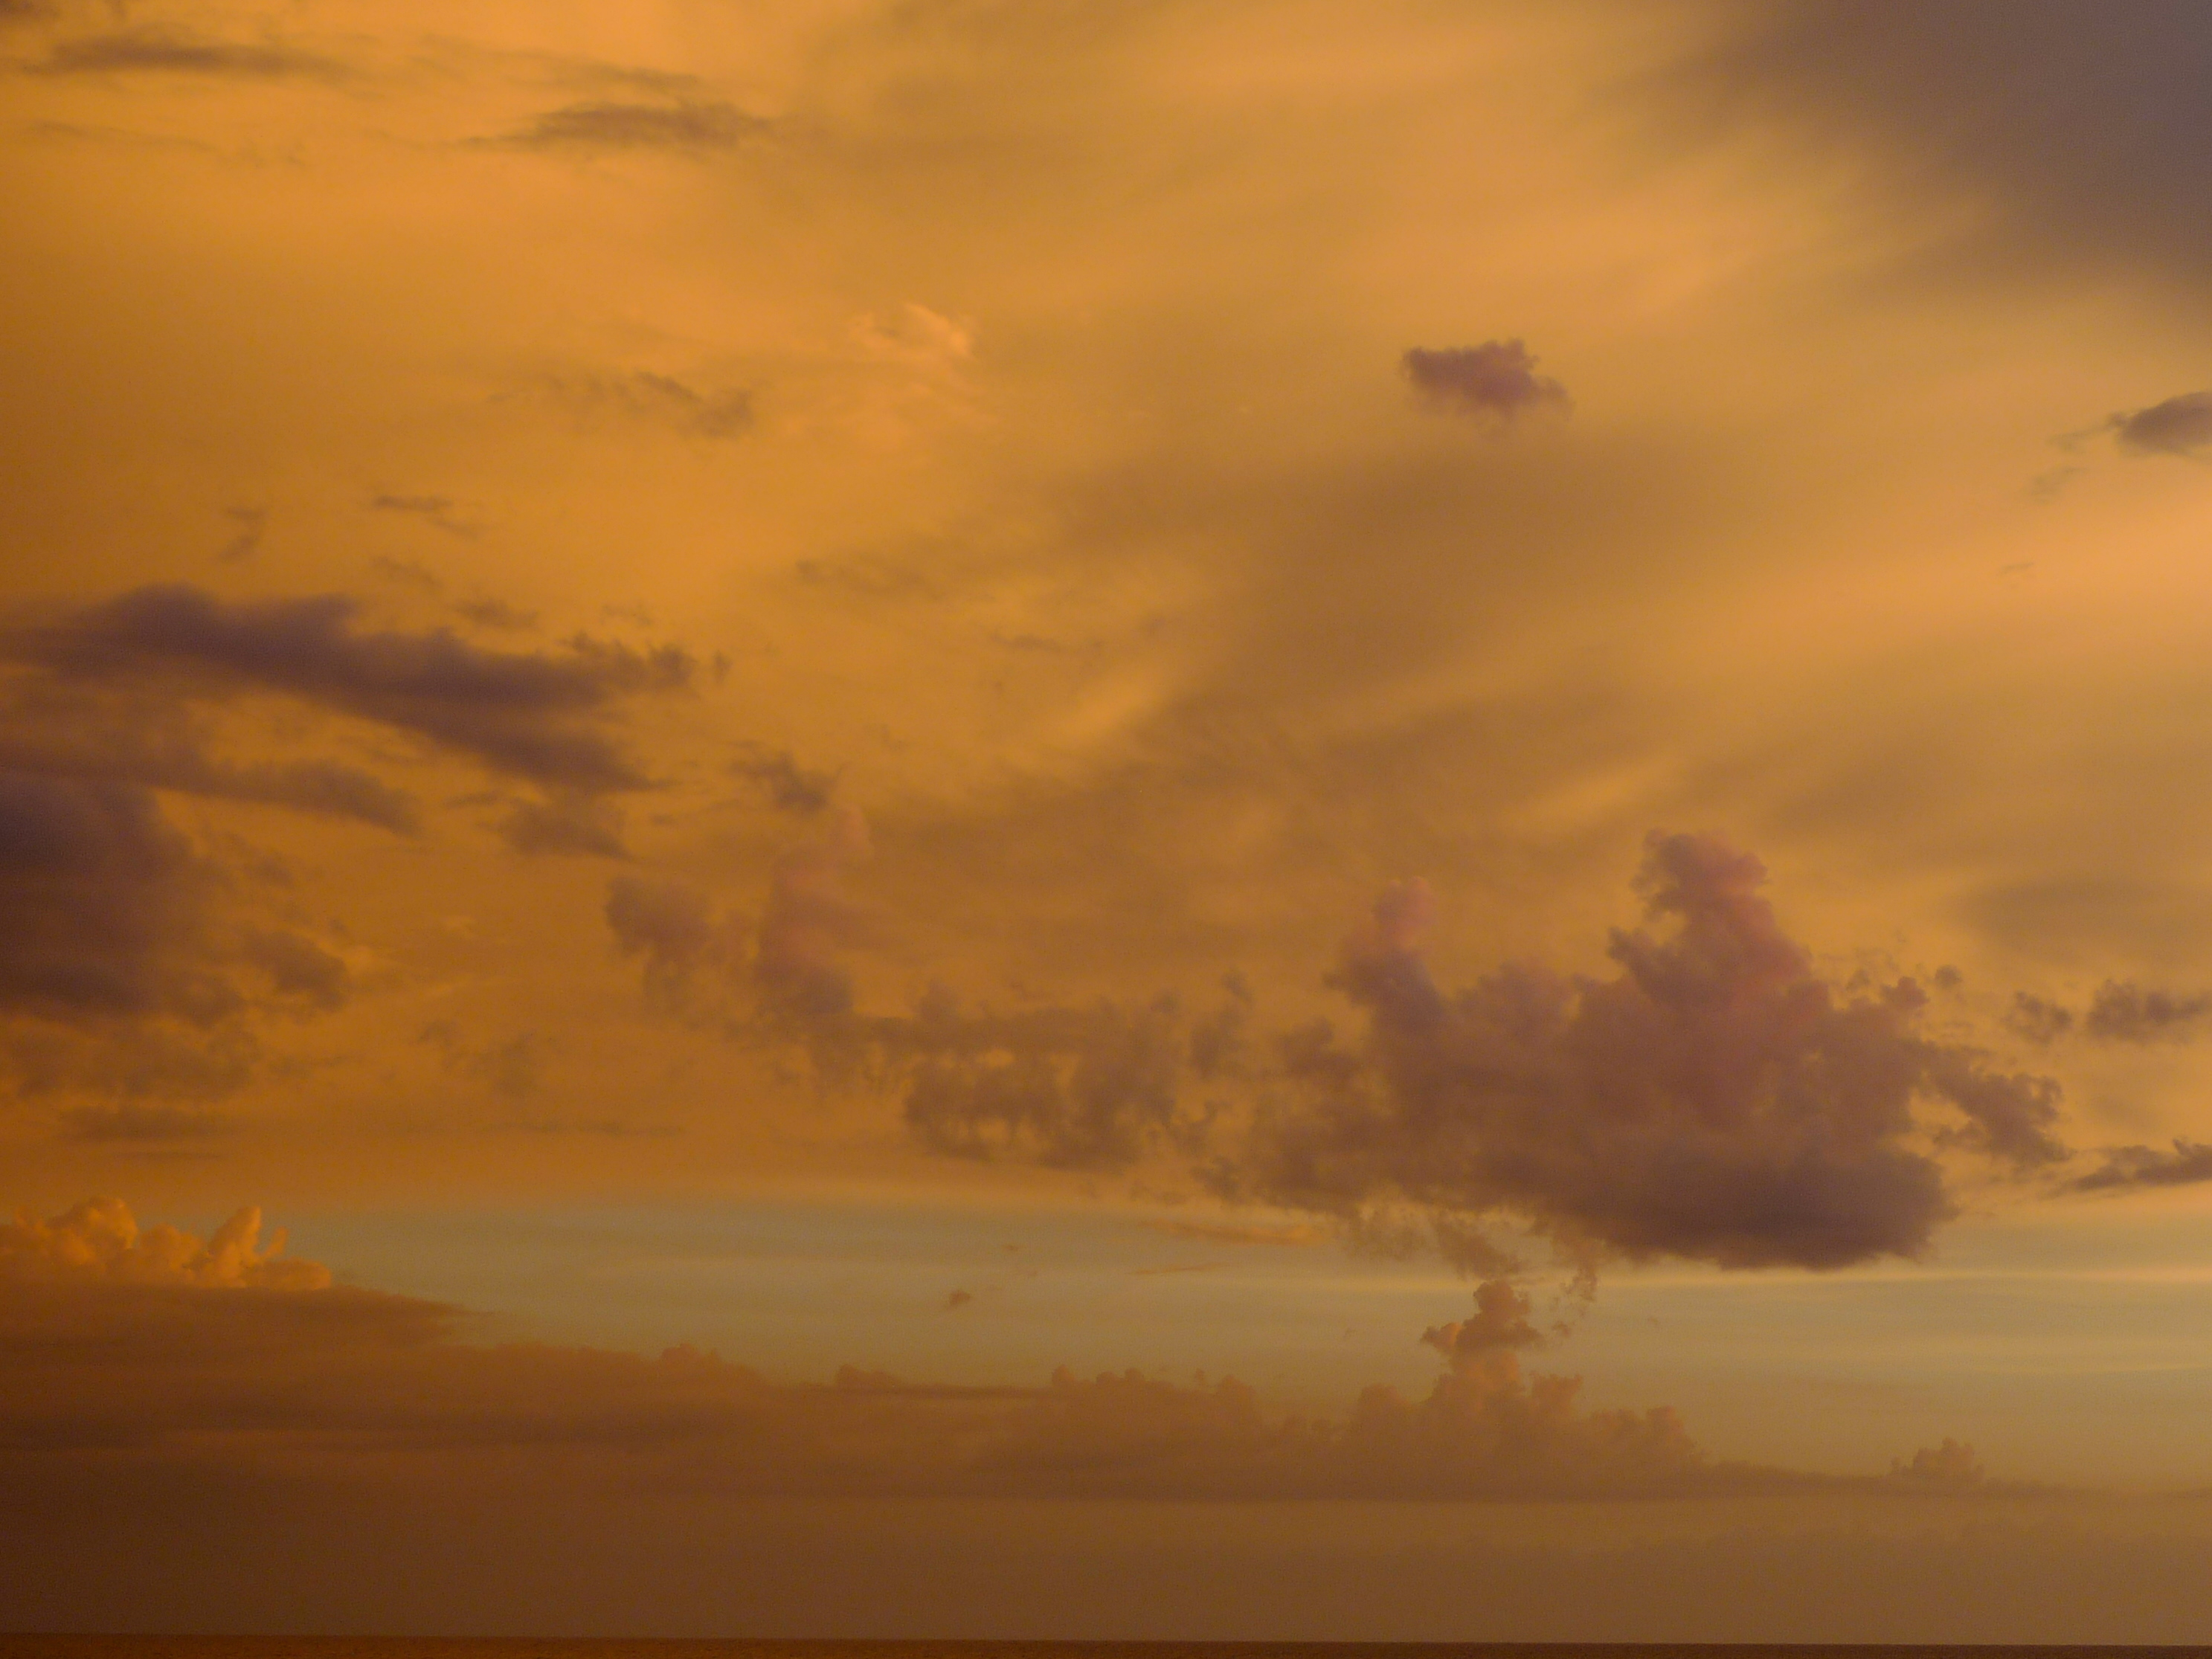
sea, horizon, cloud, sky, sunrise, sunset, mist, sunlight, morning, dawn, atmosphere, summer, travel, dusk, evening, usa, haze, venice, plain, florida, afterglow, atmospheric phenomenon, red sky at morning